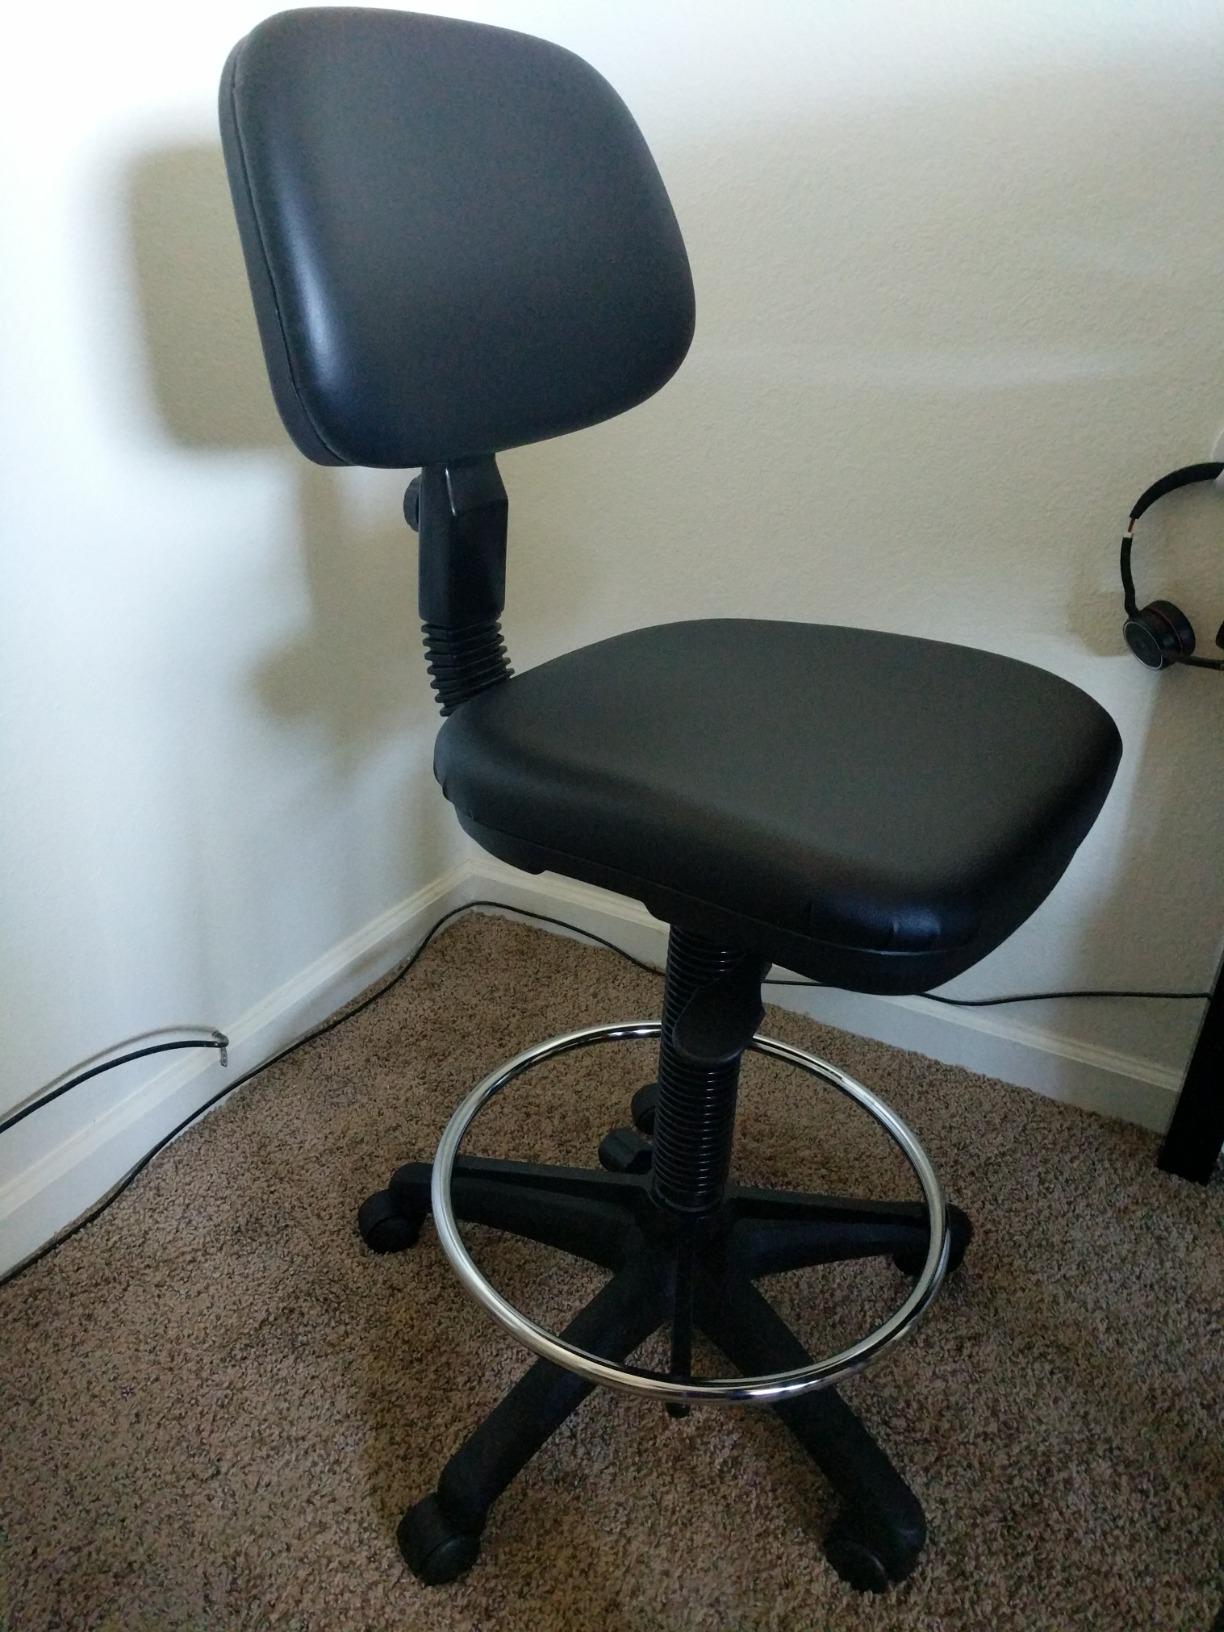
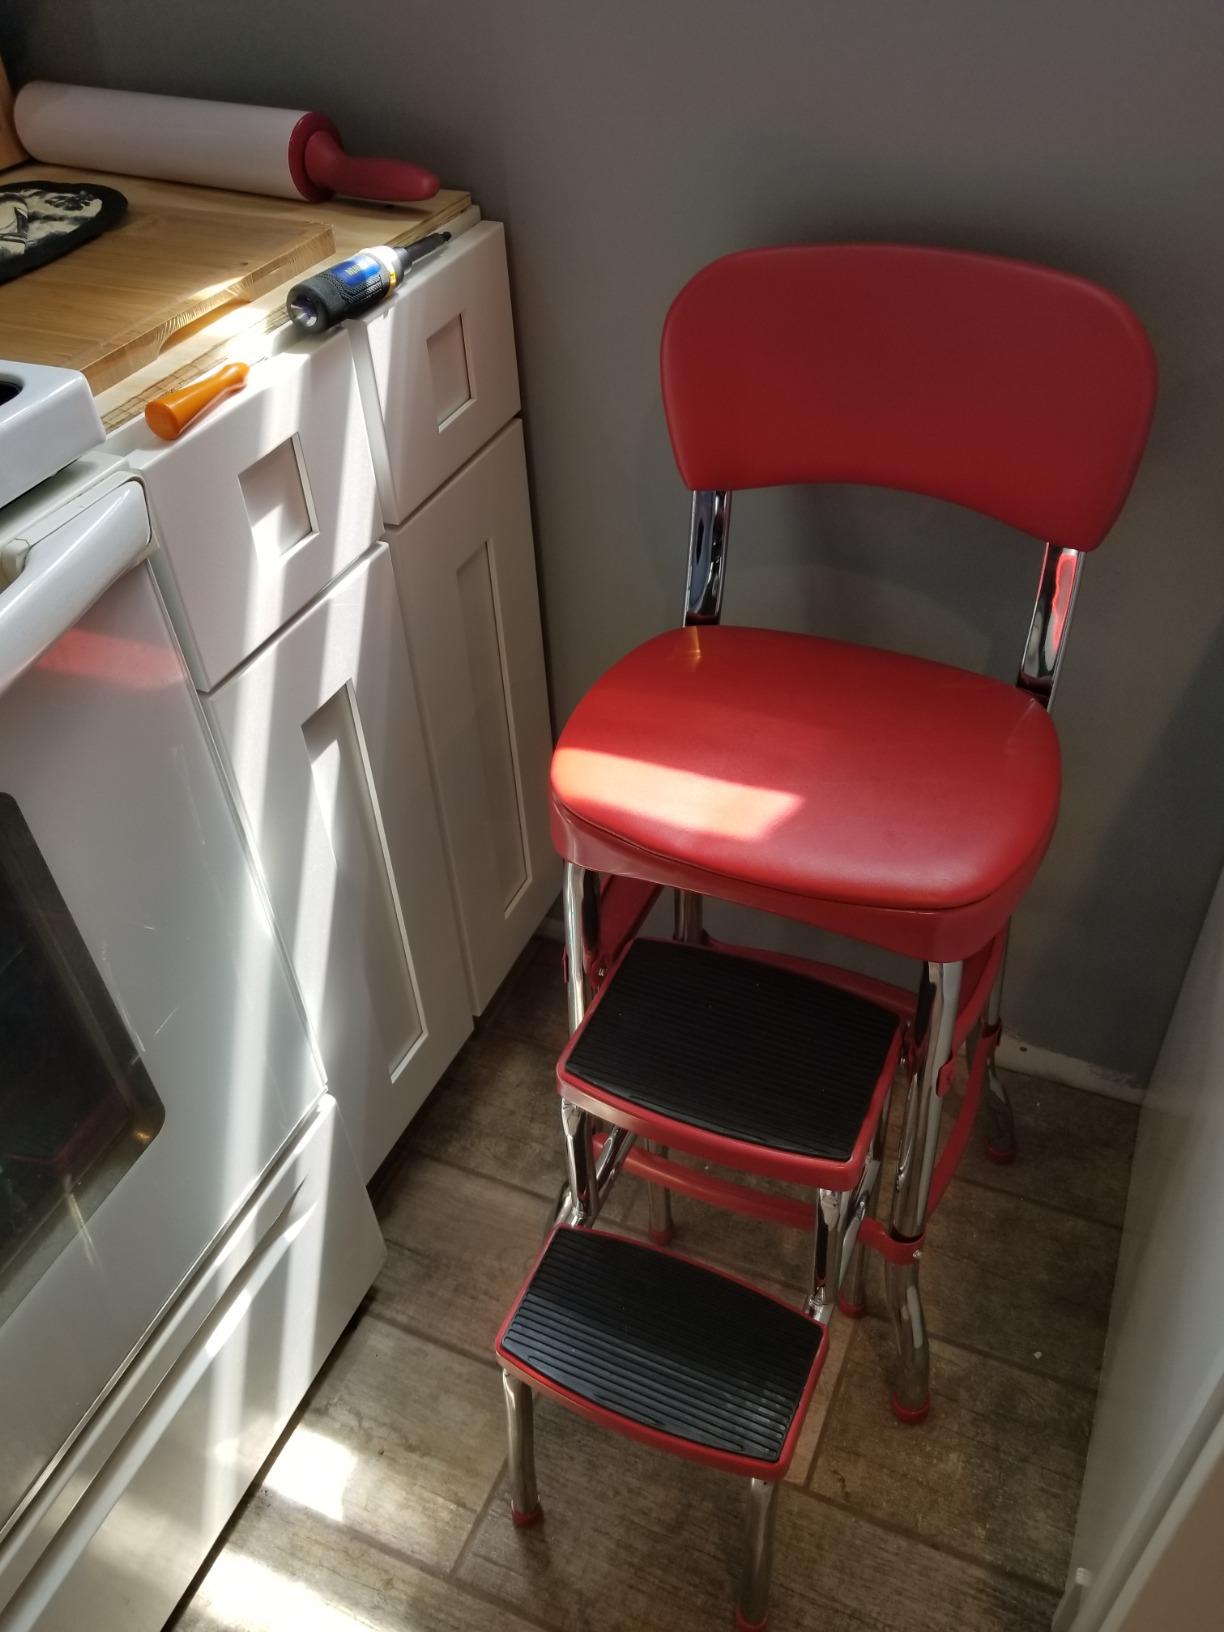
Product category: items_chair
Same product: no